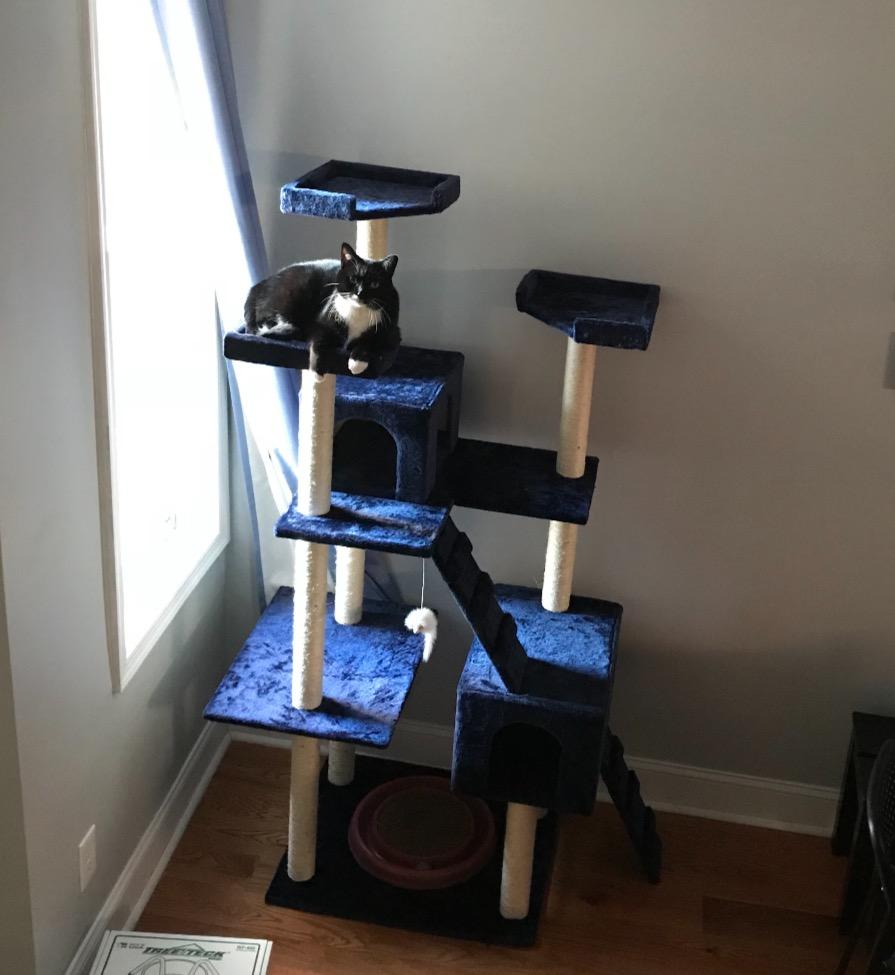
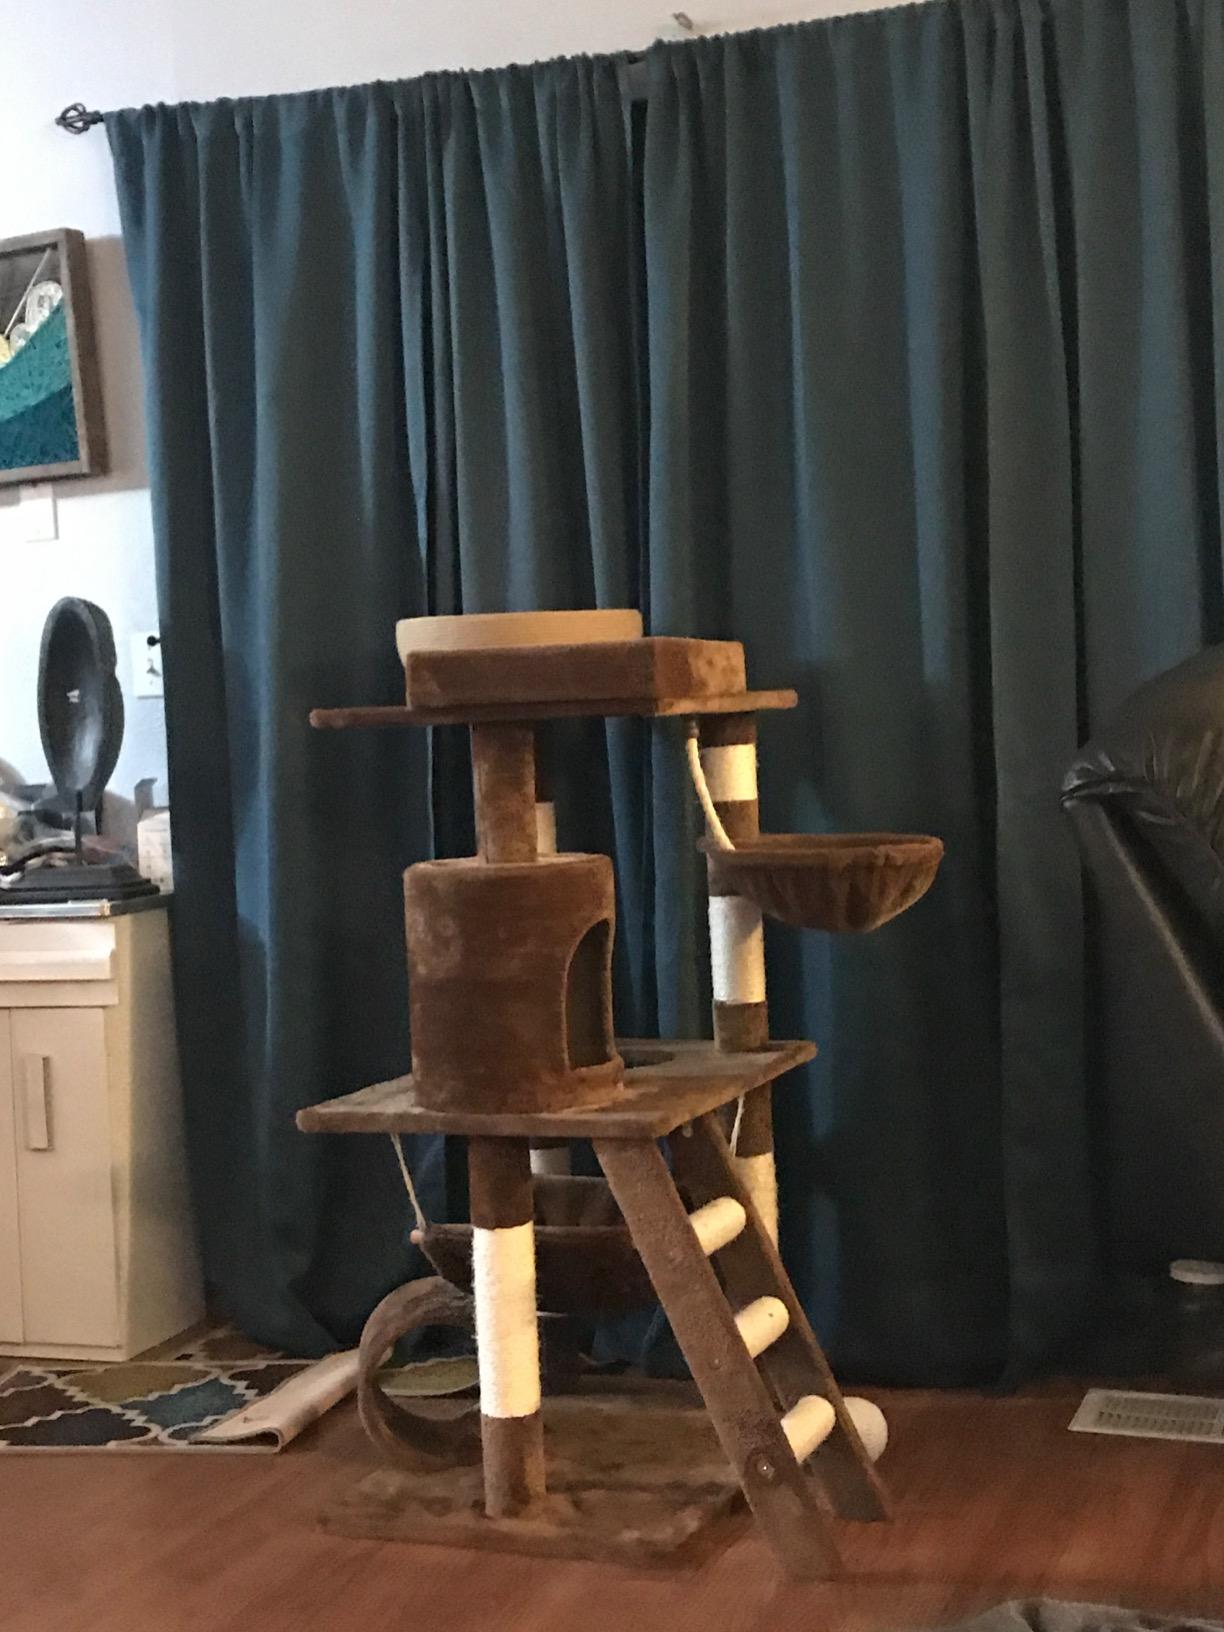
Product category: items_cat tree
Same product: no